Armoured Forces (Ukraine)

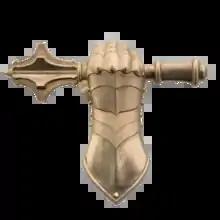
The Armoured Forces branch insignia

The Armoured Troops are the armored corps of the Ukrainian Ground Forces, the main striking force of ground troops. They are used primarily in conjunction with mechanized forces in key areas and perform the following tasks: